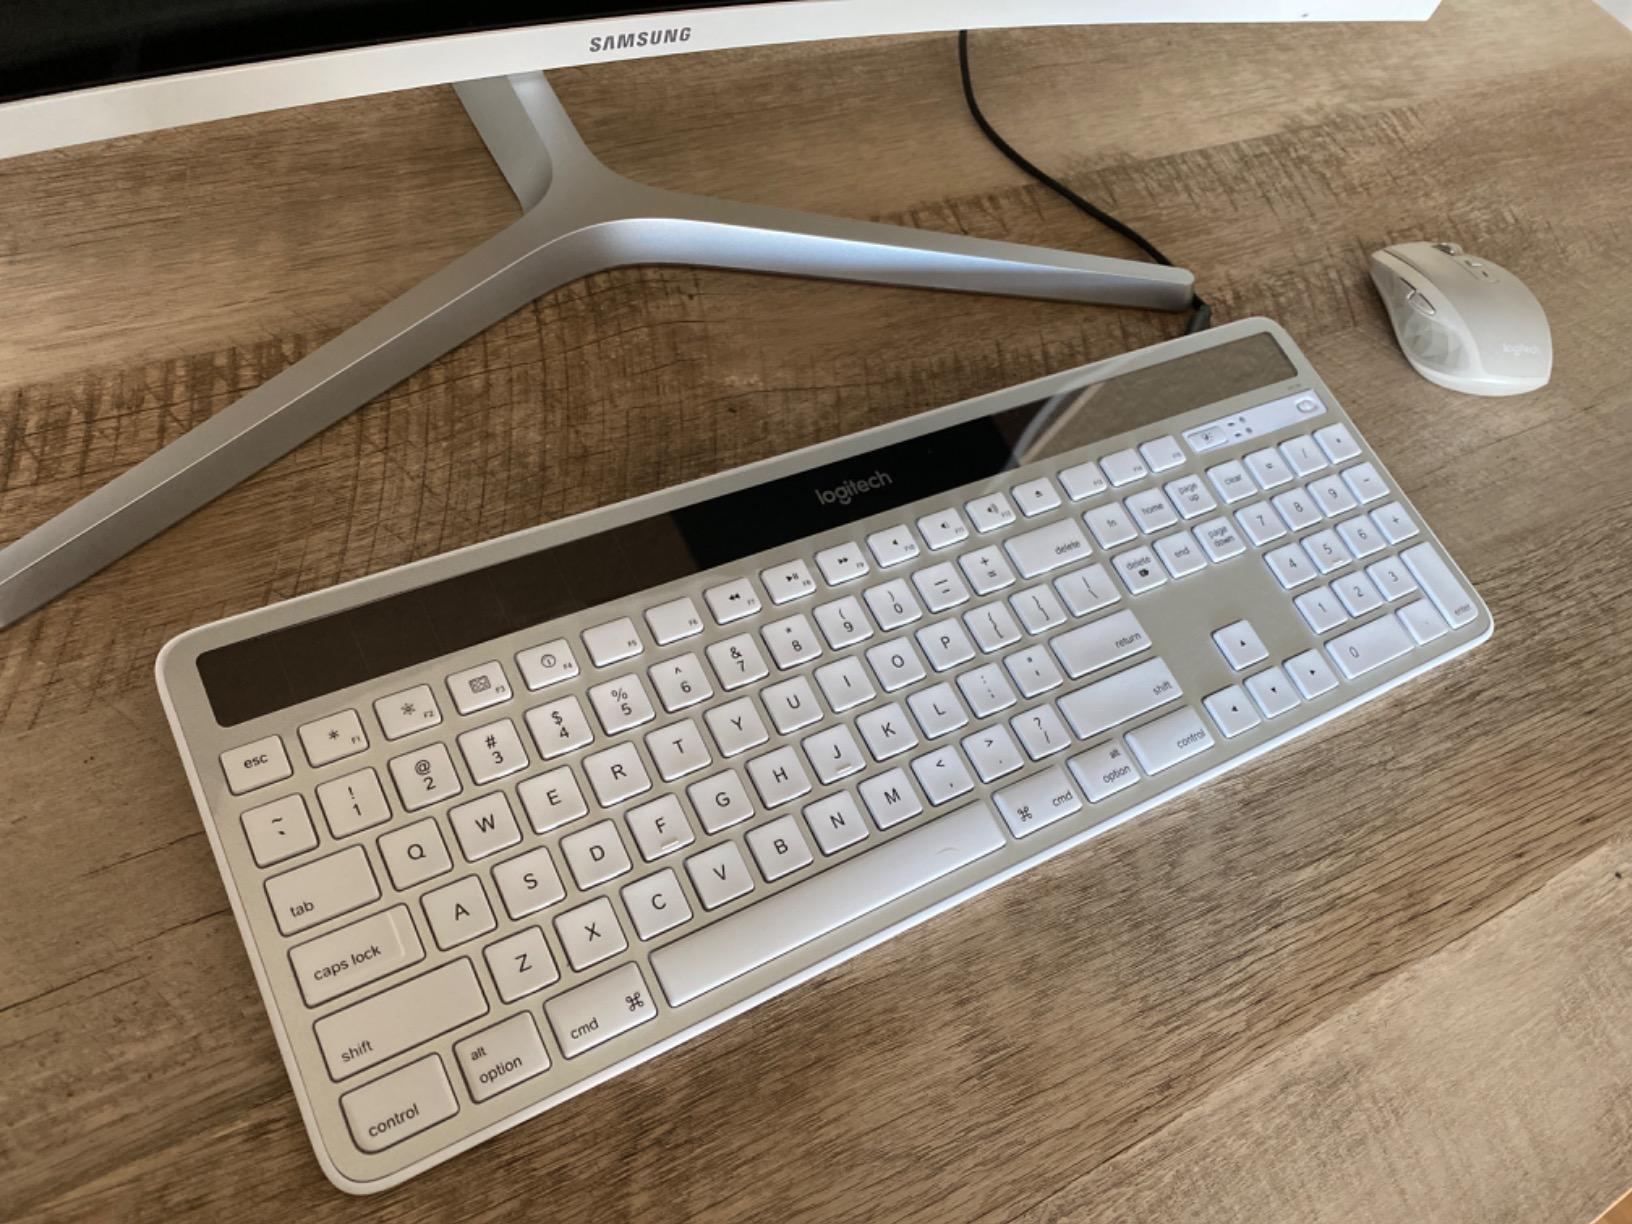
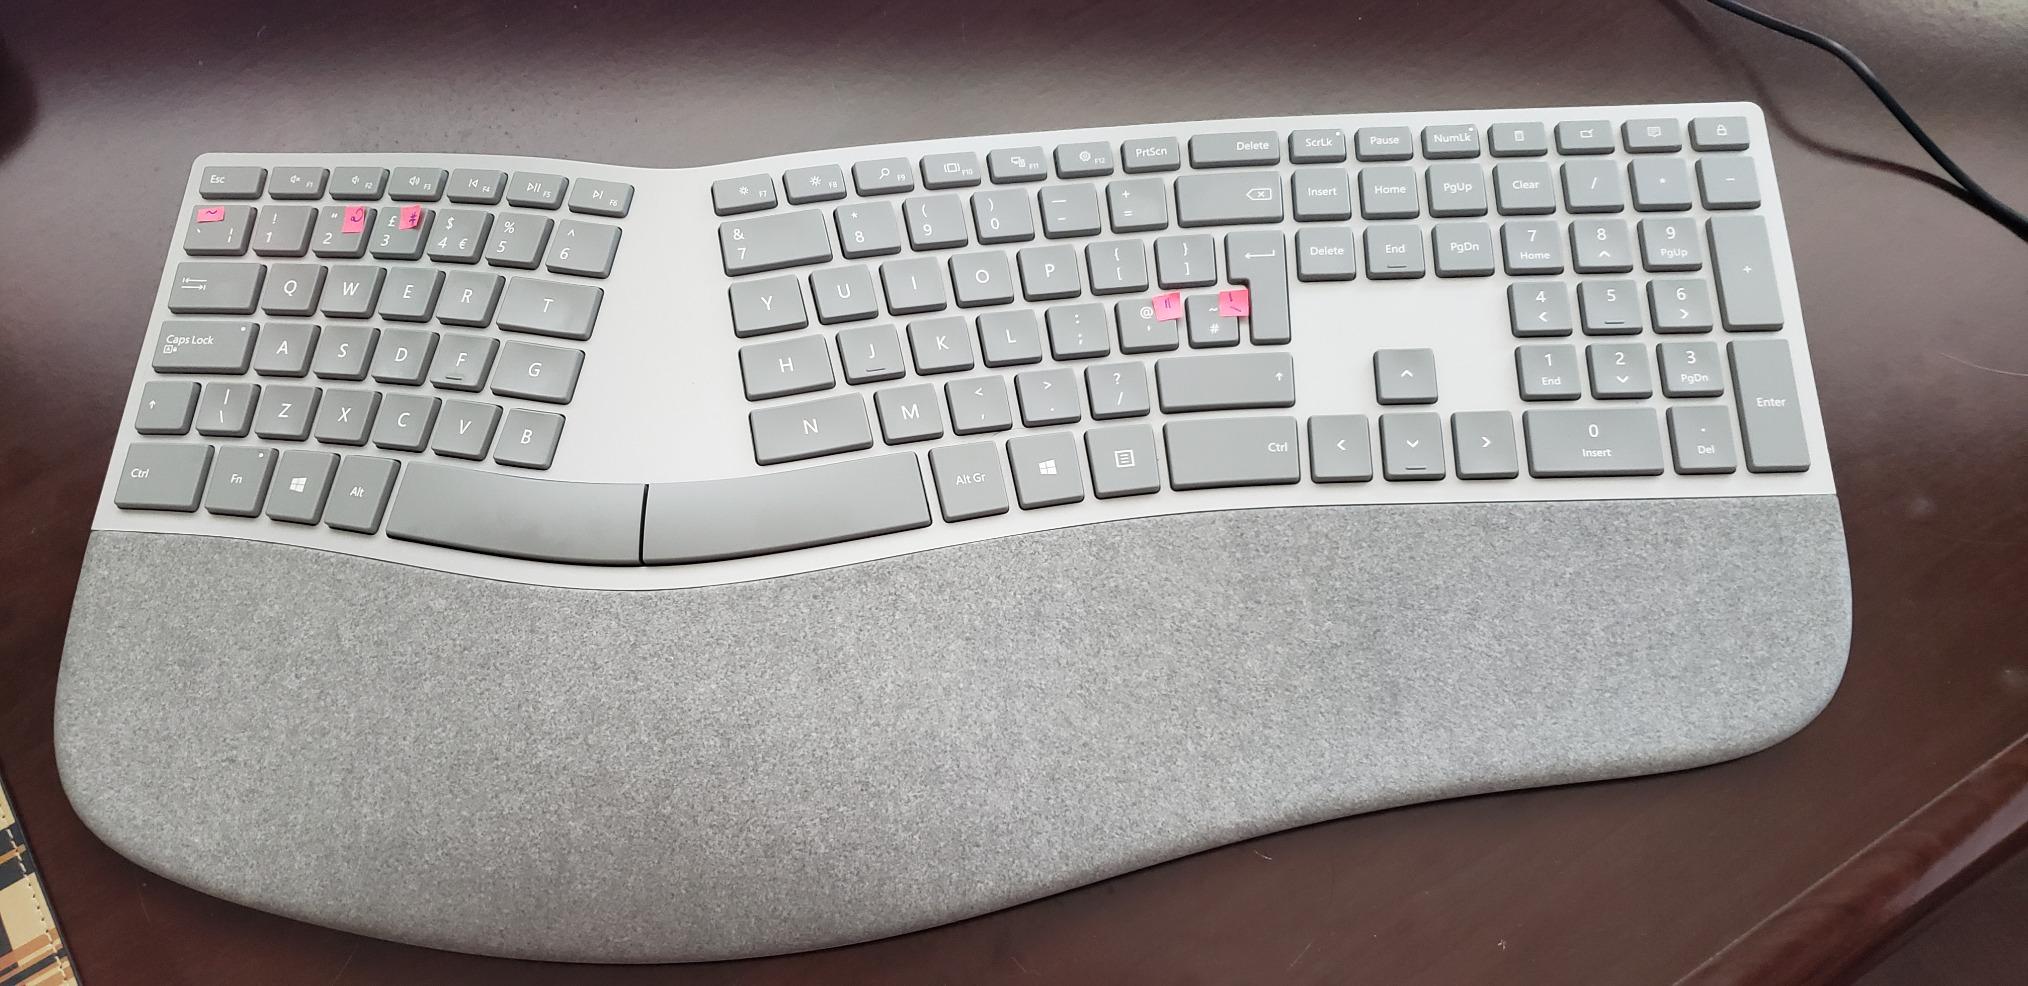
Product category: keyboard
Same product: no